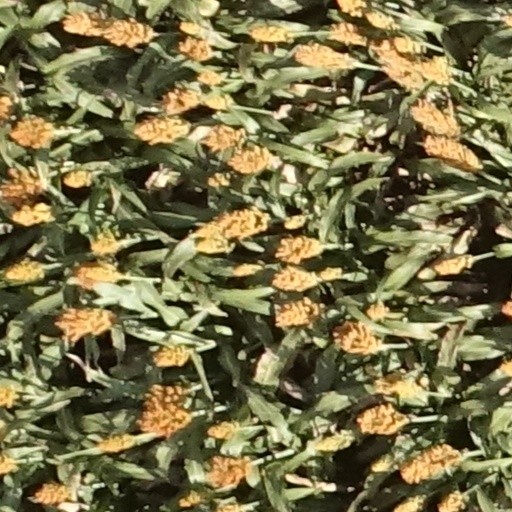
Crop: sorghum